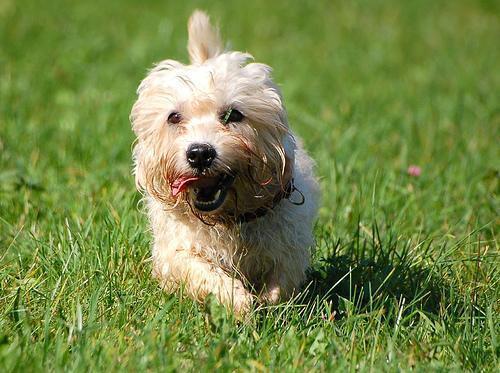
Dandie_Dinmont